Blessings of the Land

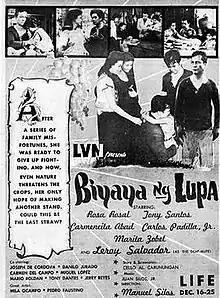
Film poster

Blessings of the Land is a 1959 Filipino drama film directed by Manuel Silos. It was entered into the 10th Berlin International Film Festival. The film won Best Picture and Best Story from the Filipino Academy of Movie Arts and Sciences. In 1960, it was shown at the Asian Film Festival held in Tokyo. The story was written by Celso Al. Carunungan, while the screenplay was written by Carunungan together with Pablo Naval. The movie was produced by LVN Pictures.